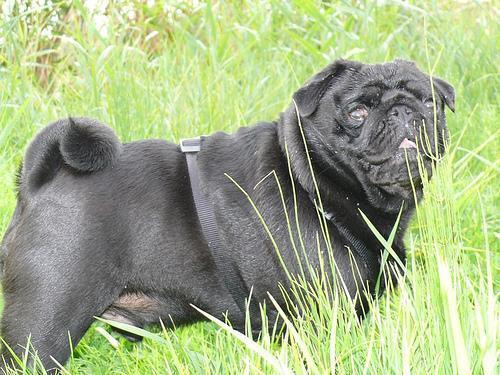
pug